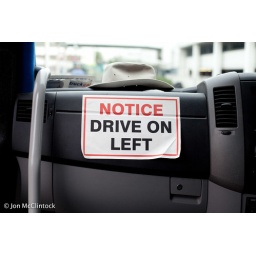
Sage advice in the rental car shuttle bus